Kim Hyun-jung (singer)

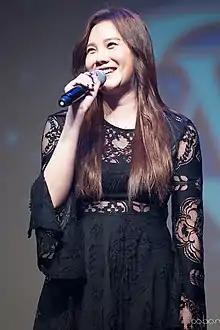
Ki Hyun-jung in 2015

Well known as the "Long-legged singer", and with the experience of performing in a heavy metal band, Kim made her debut as a female solo singer with the dance-infused album "Legend". The song "Breakup with Her" was a fast-tempo song with strong beats that shot Kim quickly to the top. The song "Lonely Love" was also a great hit. Since her debut, Kim Hyun-jung has succeeded in releasing great songs, usually dance numbers.